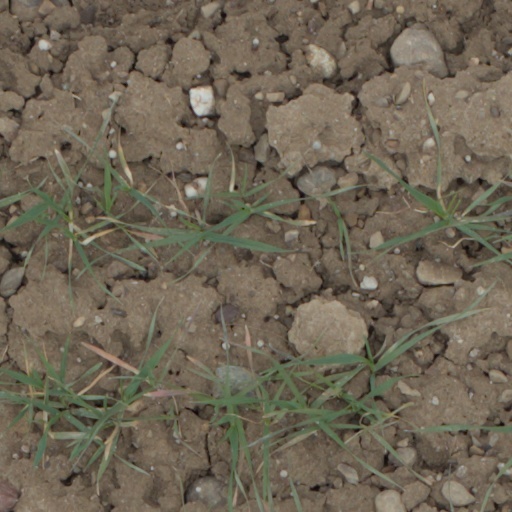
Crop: wheat